Beeby

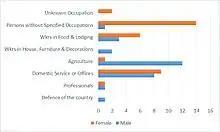
Occupational employment for Beeby, Leicestershire, as reported by the 1881 census report

The population of Beeby has always been very small and has changed very little since the Domesday survey in 1098. According to a population census in 1801 it was home to 124 people which rose to 139 in 1851 (the highest recorded since the first population census). This number then fell to 95 in 1991 (the lowest recorded). Population records date back to the 14th century to show there were 96 inhabitants at the time of the Poll Tax in 1377 and a population of 86 at the time of the Ecclesiastical census in 1676. At present Beeby has a population of 115 (60 males and 55 females) 16 of which are children.